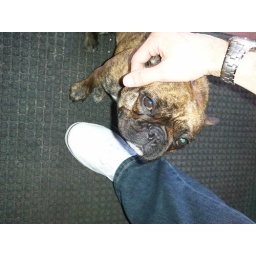
This home boy decided to hang out with me at the bar near Blake's apartment.